Six O'Clock Rock

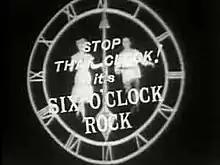
Title card

Six O'Clock Rock was an Australian rock and roll television show broadcast on ABC Television from 28 February 1959 to 1962 at 6 p.m. on Saturdays.